Philibert de Naillac

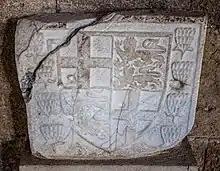
Coat of arms of Philibert de Naillac

Philibert de Naillac was born about 1340 of a noble family. But little is known of his personal history. He became master of the Order of the Knights of St. John of Jerusalem in 1376, and engaged in the Crusades, and was greatly distinguished by his valour and skill in warfare. He was prominently engaged in the battle of Nicopolis, and served the Christian interests by his treaties with the Saracens. Thus he concluded a treaty with the sultan of Egypt, which gave the Christians permission to enclose the Holy Sepulchre at Jerusalem with a wall; to maintain six knights of the Order of St. John within the city, free from all tribute, who should be permitted to carry on the hospitable duties of their profession in favour of all pilgrims led thither by devotion; that Christian slaves might be redeemed, either by purchase or by exchange with a Saracen; and that convents might be maintained in Jerusalem and in the other principal cities of the Holy Land. In 1415 internal dissension threatened the very existence of the Order of St. John. Naillac's wise counsels prevented all disgraceful proceedings; and when he died, in 1421, "he left the fraternity, at whose head he had been placed for so many years, at union with itself, at peace with its neighbours, and in a most flourishing state of prosperity."